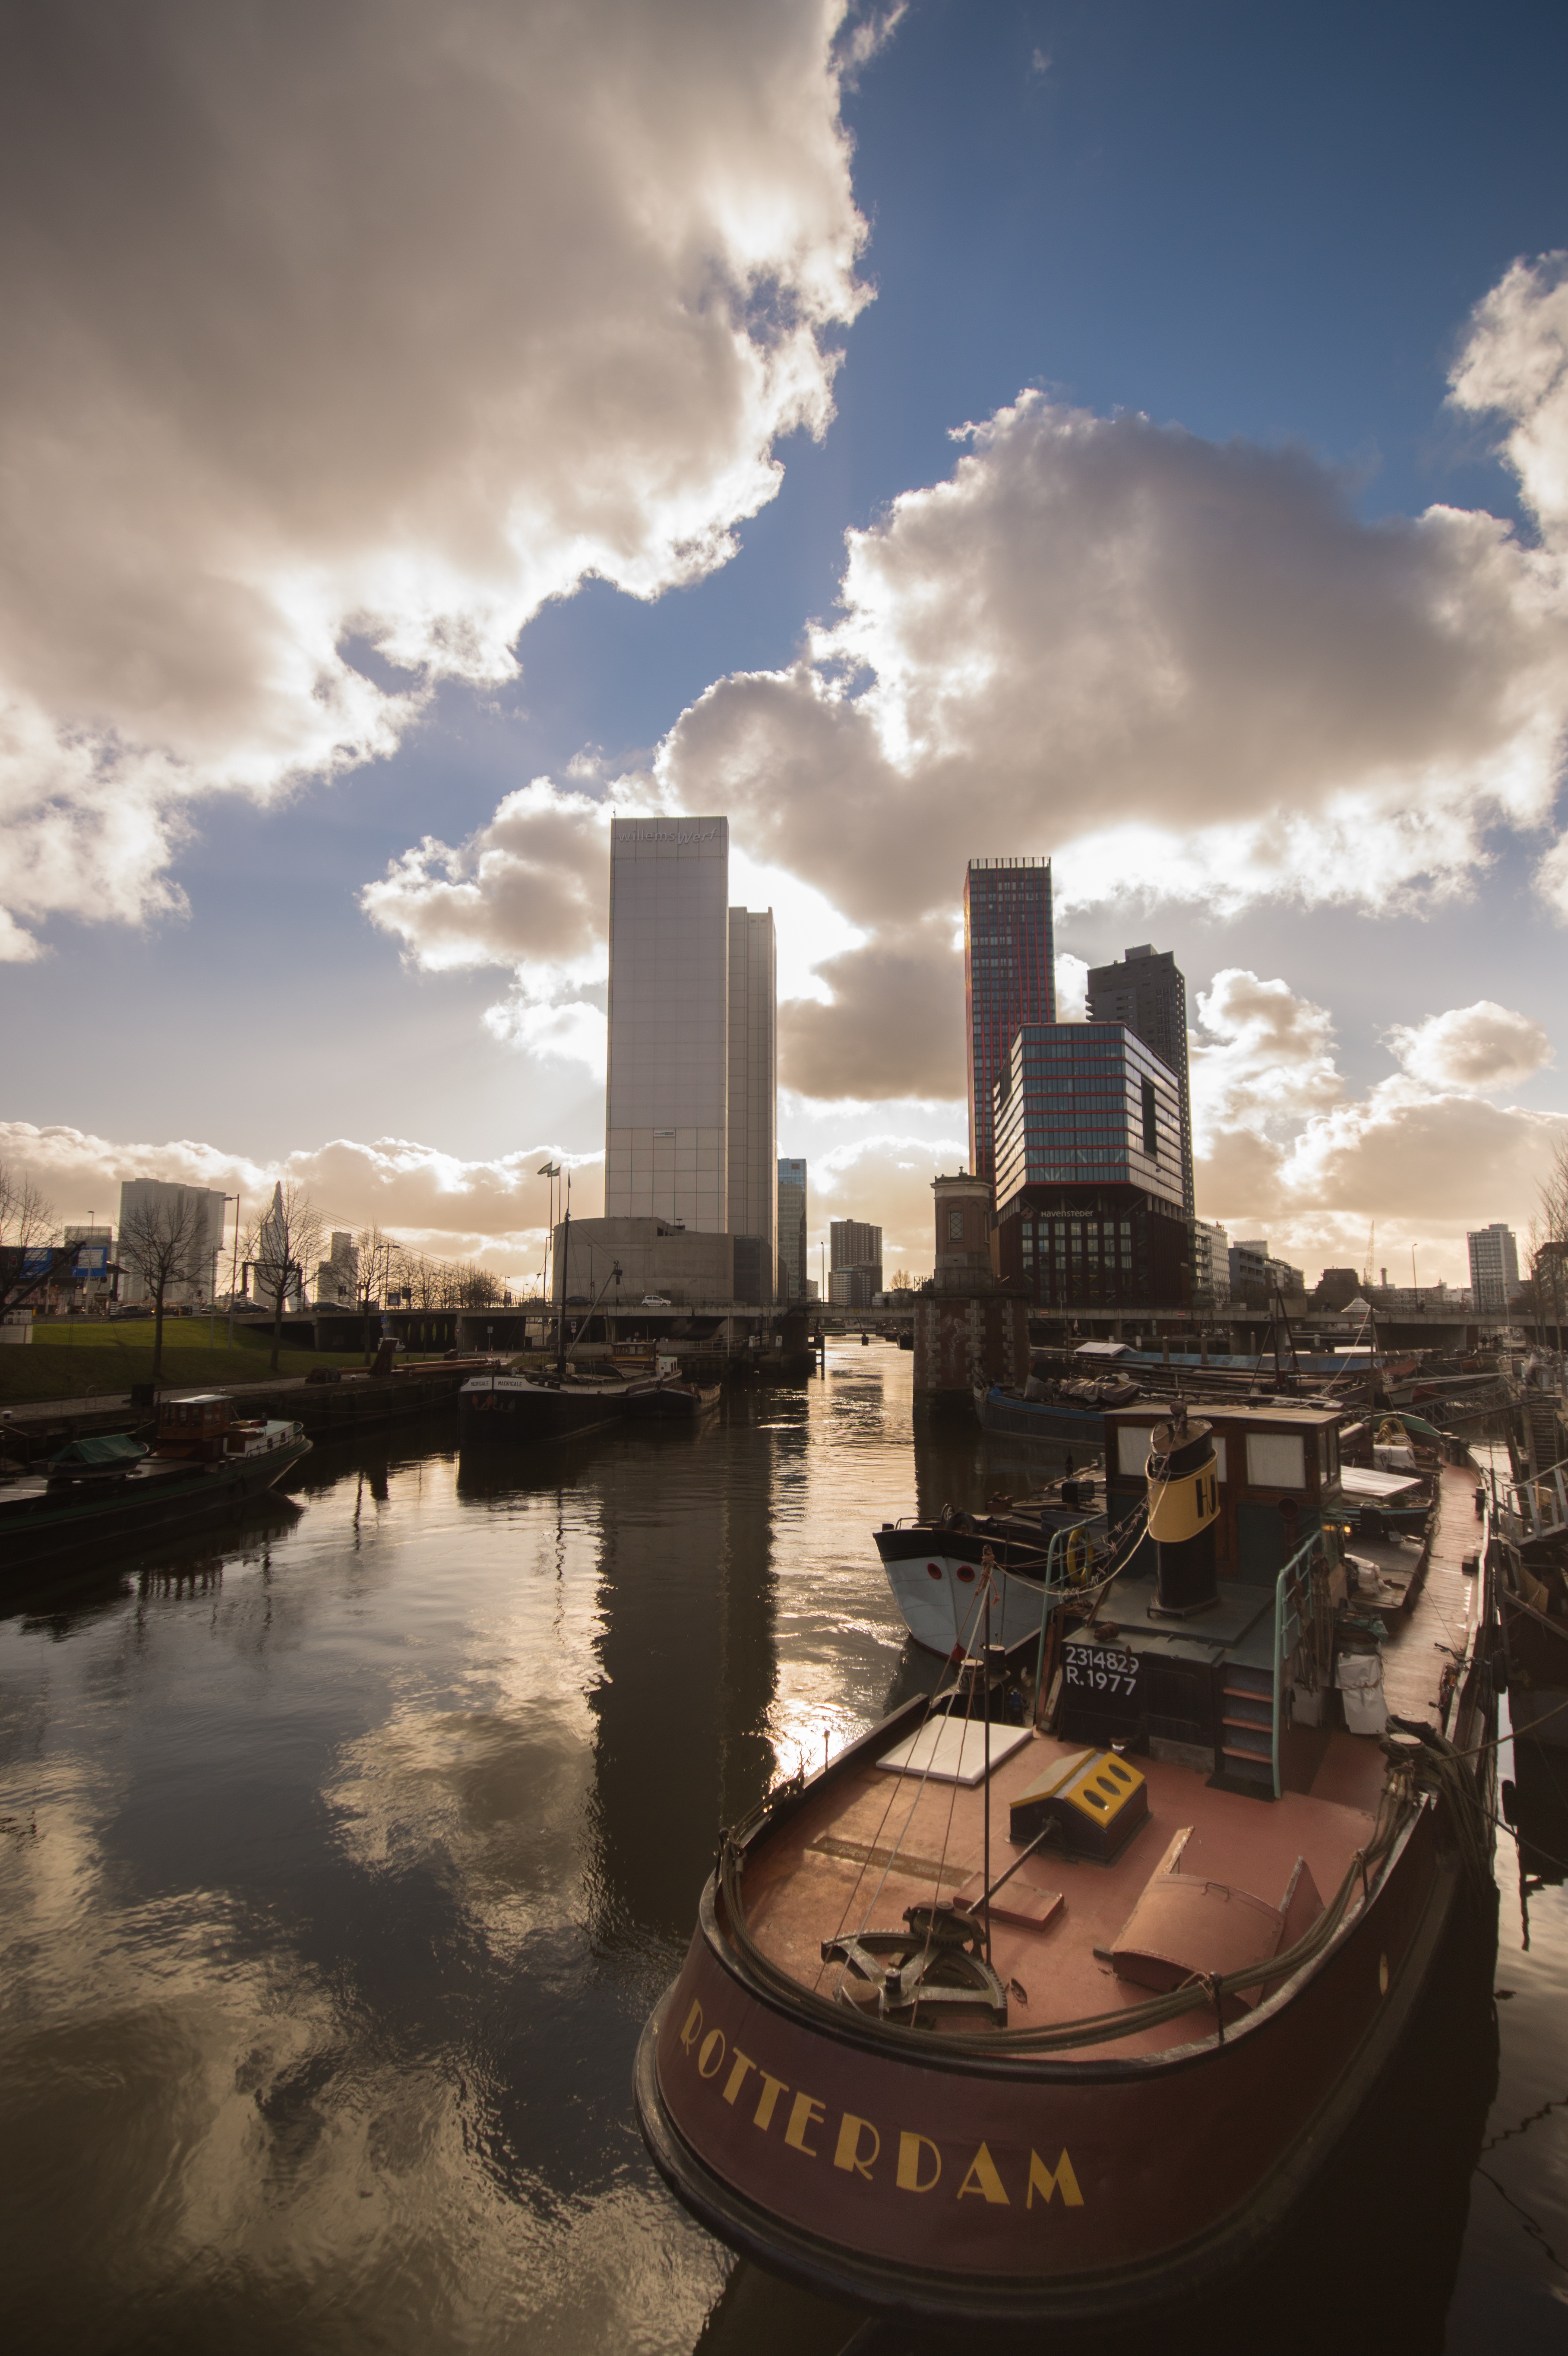
landscape, water, horizon, cloud, sky, boat, skyline, morning, building, city, skyscraper, river, ship, cityscape, dusk, daytime, evening, reflection, tower, industrial, business, port, waterway, rotterdam, metropolis, logistics, meteorological phenomenon, urban area